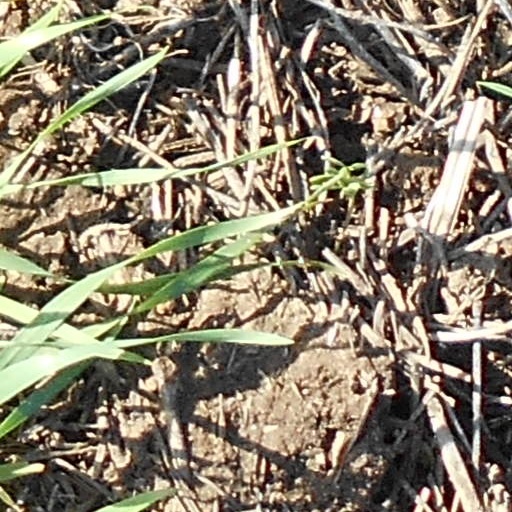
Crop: wheat